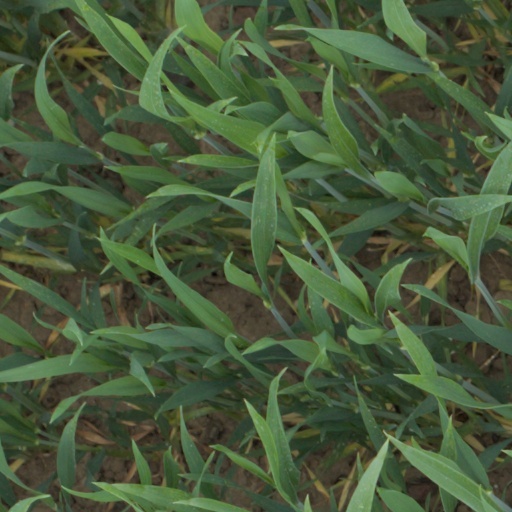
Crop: wheat